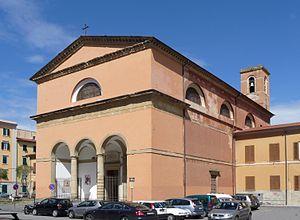
L'église Saints-Pierre-et-Paul est un édifice religieux catholique situé sur la place homonyme au centre historique, le long du Fosso Reale de Livourne, en Italie centrale.
L’architecture néoclassique en Italie est, dans la péninsule comme dans tous les pays occidentaux, la phase de l'histoire de l'architecture qui, après l'époque du baroque et du rococo, s'est orientée vers l'âge classique de la Grèce et de la Rome antiques en reprenant les idéaux et les apparences formelles. Influencée par l'attrait pour la mythologie qui régnait à l'époque où le Grand Tour marquait la formation de générations entières de nouveaux artistes et de toute une classe sociale, de l'aristocratie à la haute bourgeoisie, elle s'est développée dans la seconde moitié du XVIIIᵉ siècle. Le phénomène s'est prolongé jusqu'au XIXᵉ siècle et il est bien difficile d'arrêter des dates précises : le néo-classicisme se fond en effet avec l'éclectisme, ou bien continue à s'affirmer parallèlement à celui-ci, finissant par laisser des témoignages dans l'architecture contemporaine.